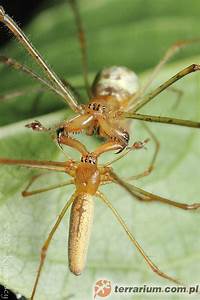
Label: ragno